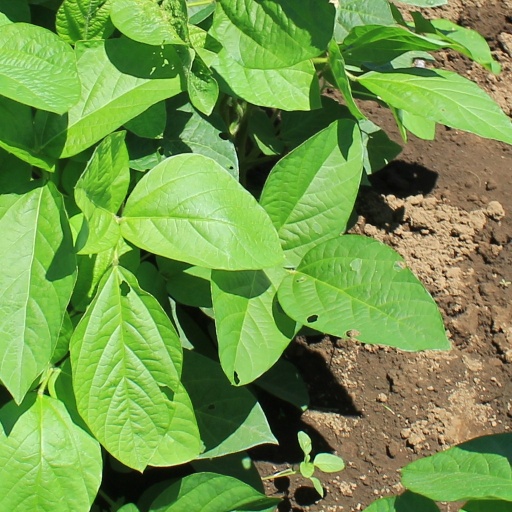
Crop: soybean